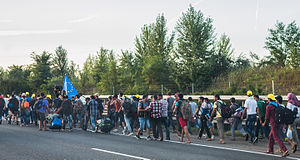
Flygtningekrisen i Europa / Ruter / Ruter gennem Europa / Ungarn
Flygtninge i Ungarn på vej mod Østrig.
"Flygtningekrisen eller migrationskrisen har siden 2015 været anvendt som betegnelse for situationen i Europa. Situationen er kendetegnet ved et stigende antal flygtninge, som rejser til Europa på tværs af Middelhavet eller Sydøsteuropa og ansøger om asyl. Ifølge opgørelse fra FN's Flygtningehøjkommissariat frem til begyndelsen af september 2015 kom 71% af flygtninge fra Syrien, Afghanistan og Eritrea. De fleste af flygtningene er voksne mænd. Udtrykket den ""europæiske migrationskrise"" blev anvendt fra april 2015, da fem både, der transporterede næsten to tusind indvandrere til Europa sank i Middelhavet med et samlet dødstal, der anslås til mere end 1.200 mennesker.